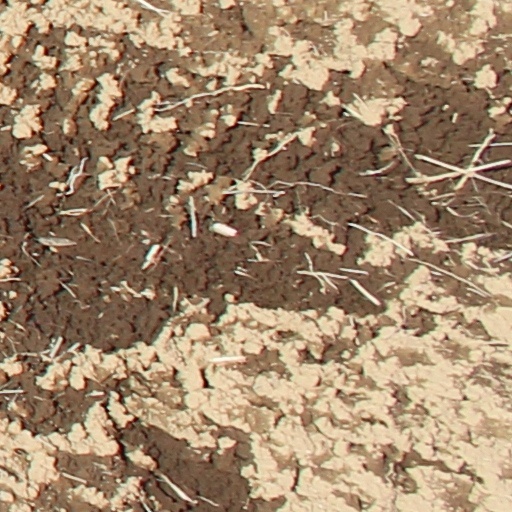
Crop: wheat